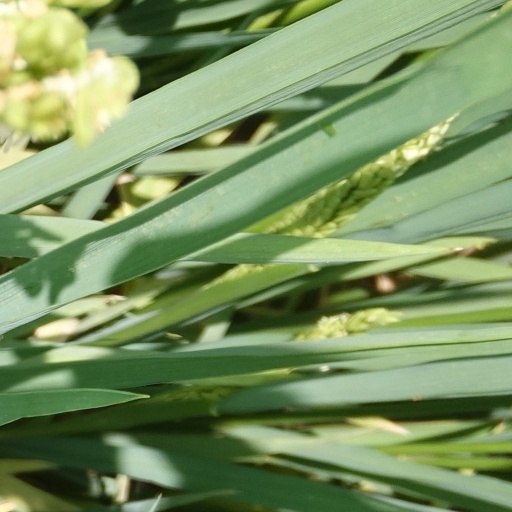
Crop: rice